Huang Xiang

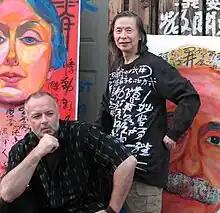
Huang Xiang (r) with William Rock and their collaborative Century Mountain Project paintings of Isadora Duncan and Albert Einstein.

On the 24th of November 1978, Huang Xiang and cohorts posted character posters of poems on seventy yards of fence near Mao Zedong's mausoleum in Tiananmen Square condemning the Cultural Revolution and Mao himself. Huang then announced the foundation of The Enlightenment Society, whose purpose it would be to advocate freedoms enshrined in the country's constitution. This was the first non-government and non-party, civil association to be created in China since 1949.